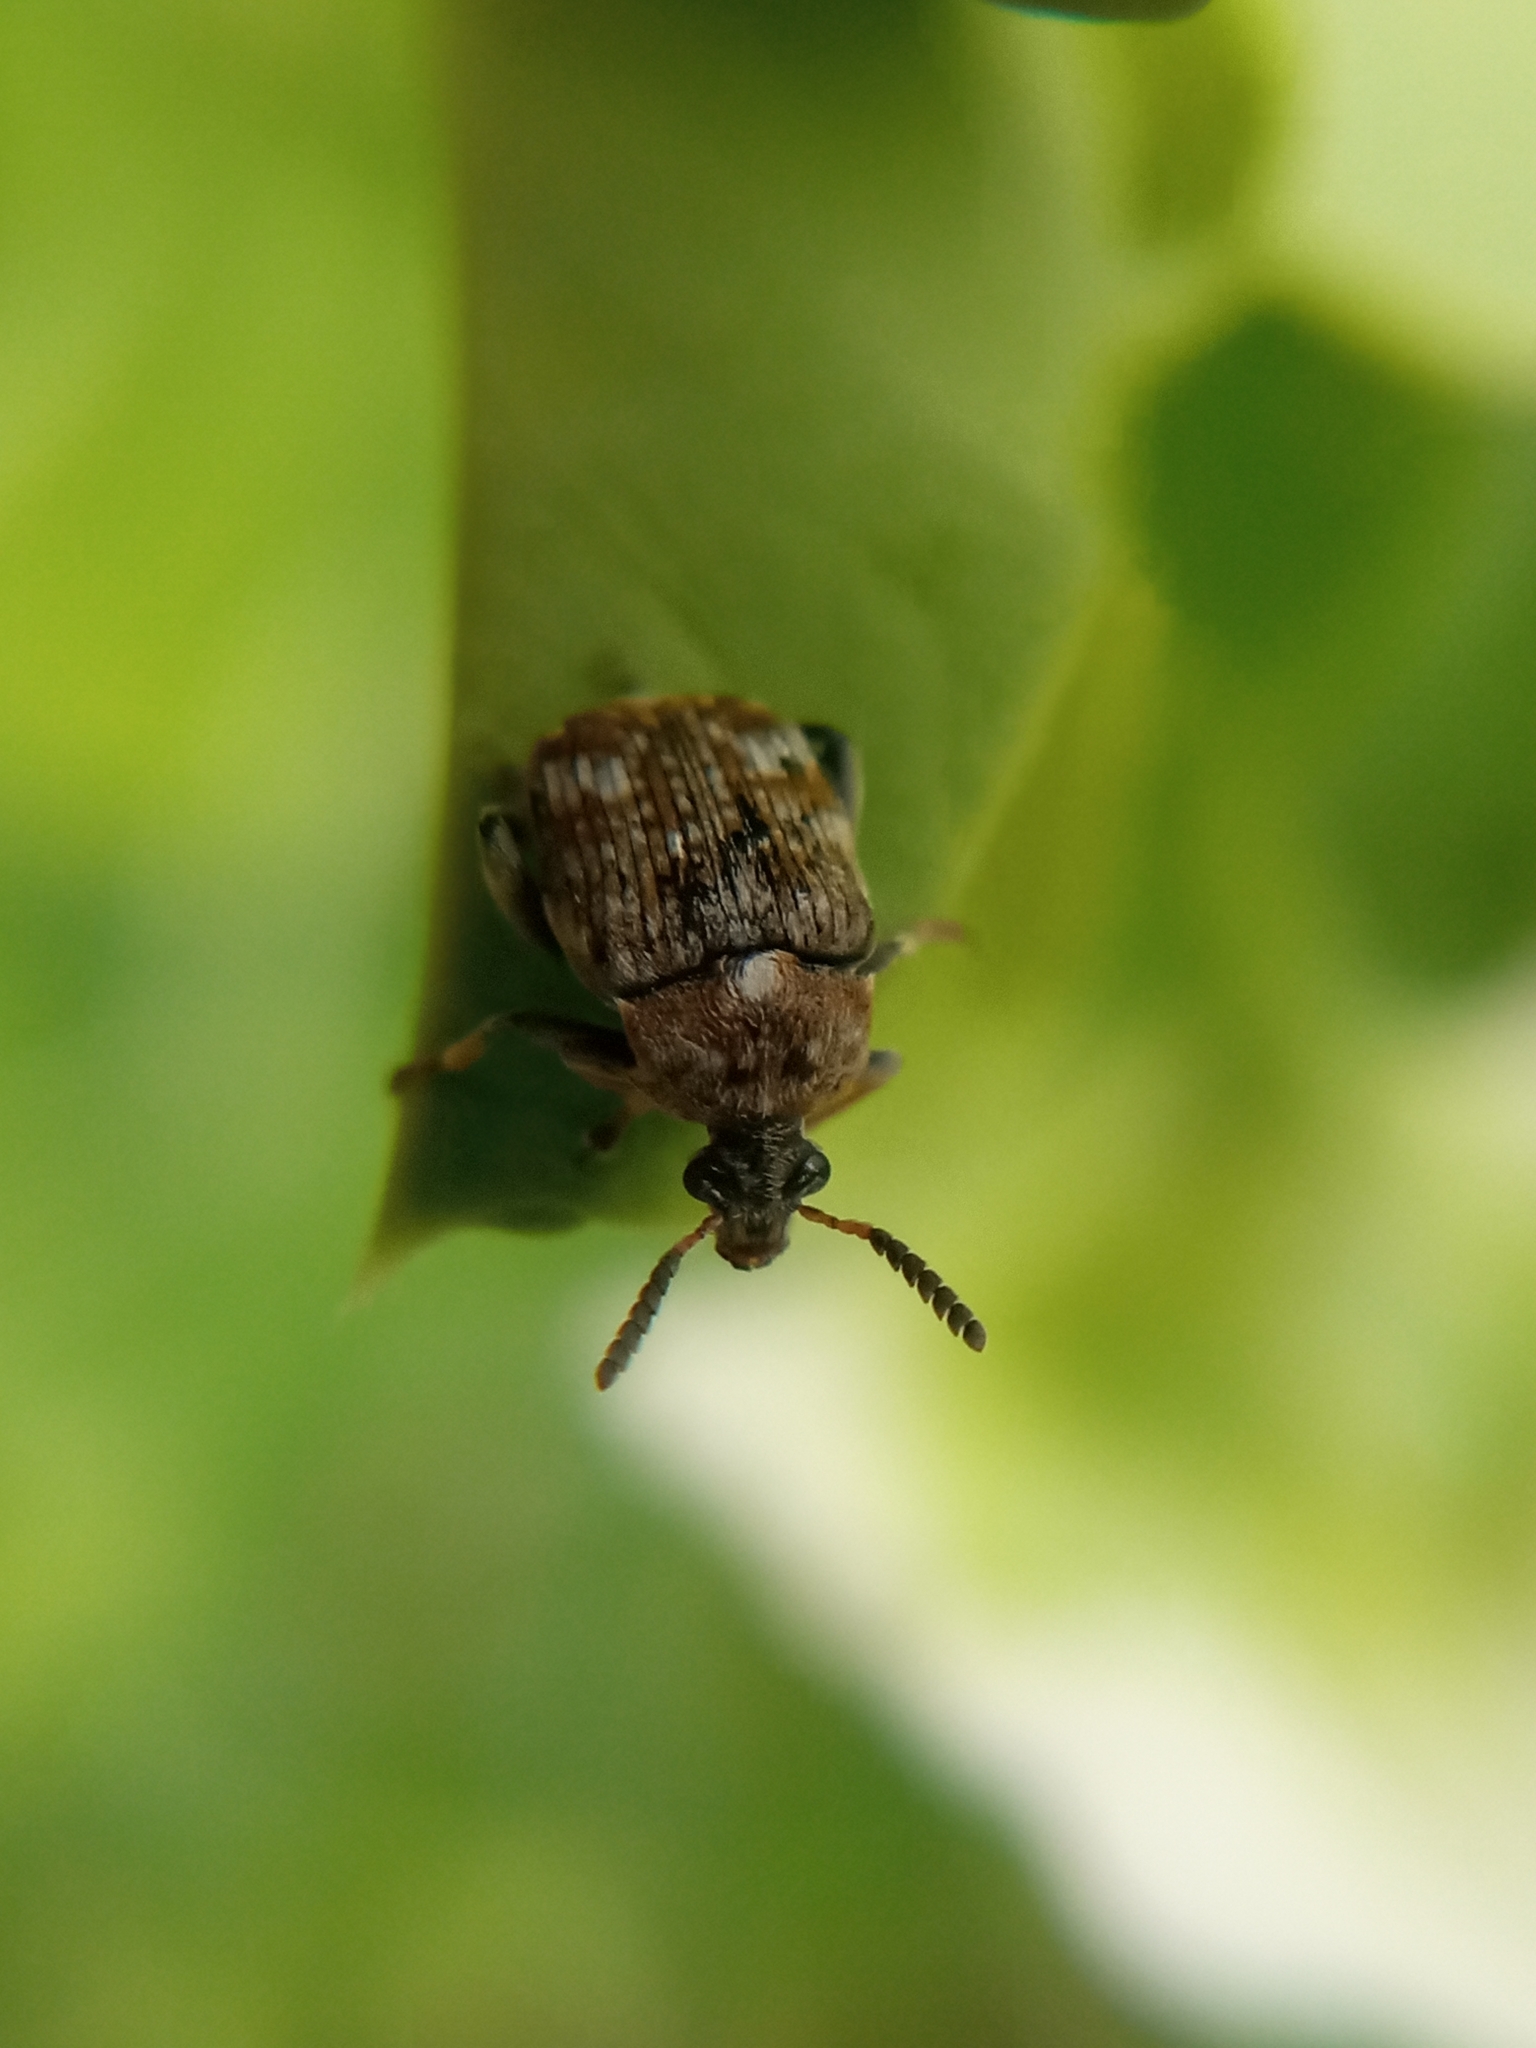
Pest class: pea_weevil